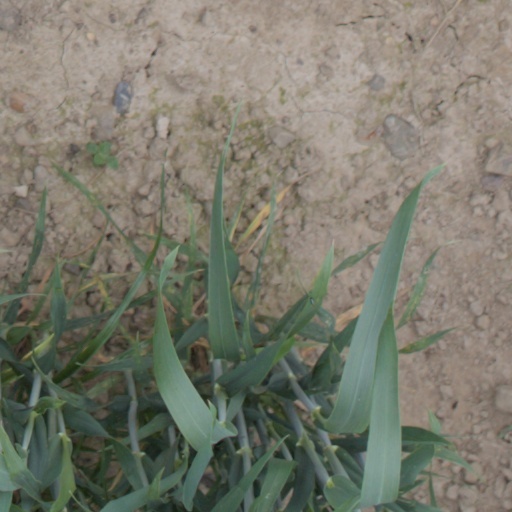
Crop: wheat